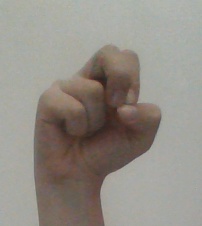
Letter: gaaf